Mattie Edwards Hewitt

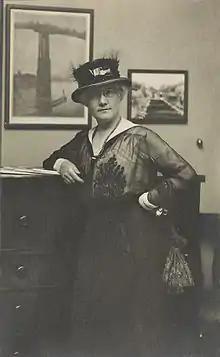
Photo shows Mattie Edwards Hewitt, three-quarter length portrait, standing, facing front, right arm on chest of drawers.

Hewitt's correspondence with Johnston, which was mostly one sided, was quite sensuous with declaration of her love for Johnston. Some of her letters to Johnston are part of the book titled "The Woman behind the Lens: The Life and Work of Frances Benjamin Johnston" (1864–1952) by Bettina Berch which also contain "epistolary exchanges of lady-love" letters of the then many other famous women such as between Virginia Woolf and Vita Sackville-West, Eleanor Roosevelt and Lorena Hickok, Edna St. Vincent Millay and Edith Wynne Matthison, and Margaret Mead and Ruth Benedict. One of Hewitt's letters to Johnston said "I wonder why I expect you to understand me better than most people – is it because I love you so?" Based on these letters the author of the biography, asserts that the exchanges were "unswervingly lesbian... hardly straight forward". However, some scholars opine that such romantic exchange of letters was not unusual among the woman of the 19th century and consider them as not sensual. But many others feel that such writings are a "clue to a greater, if submerged, lesbian subculture".